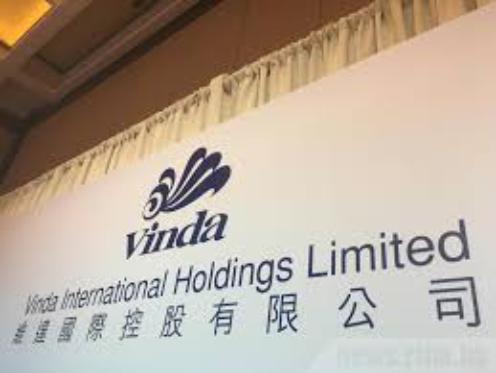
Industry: Necessities